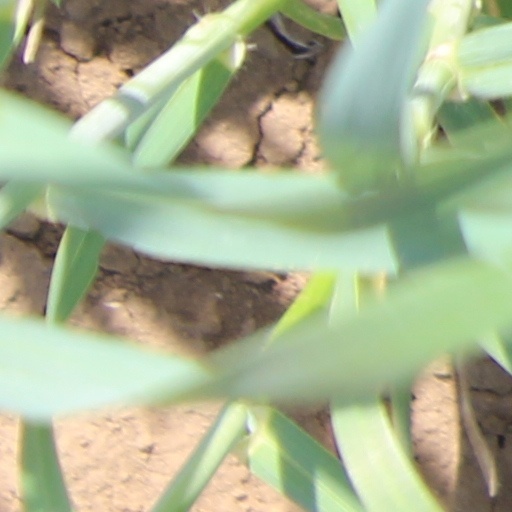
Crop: wheat